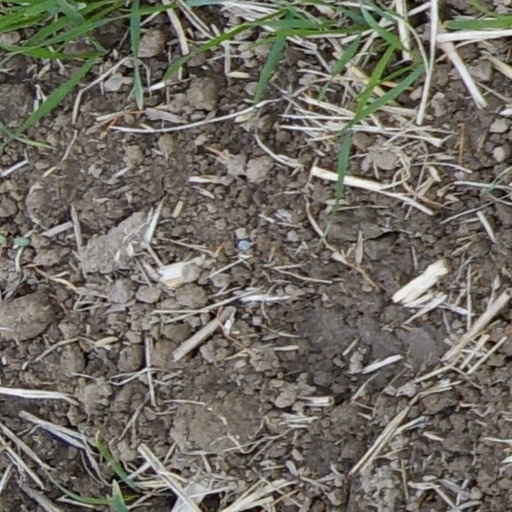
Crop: wheat